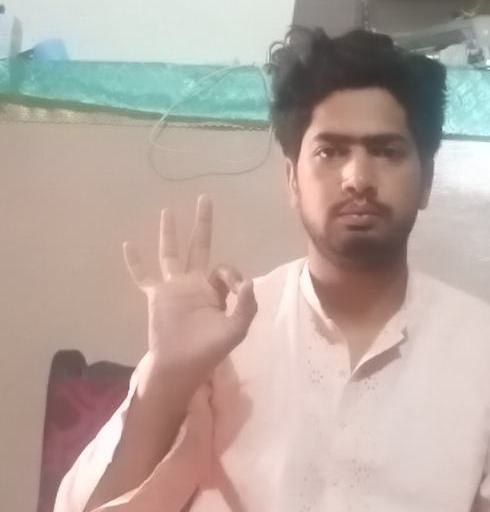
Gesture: ok